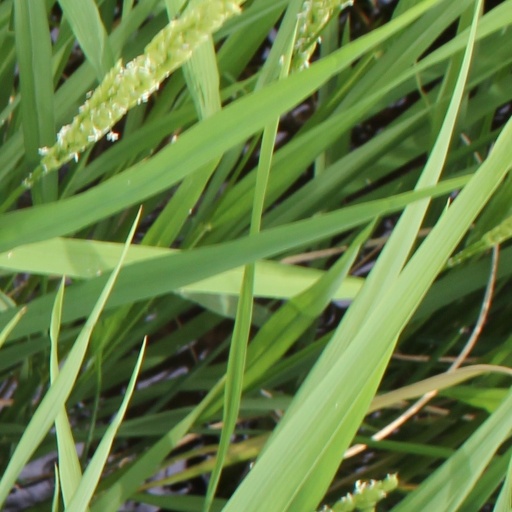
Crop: rice